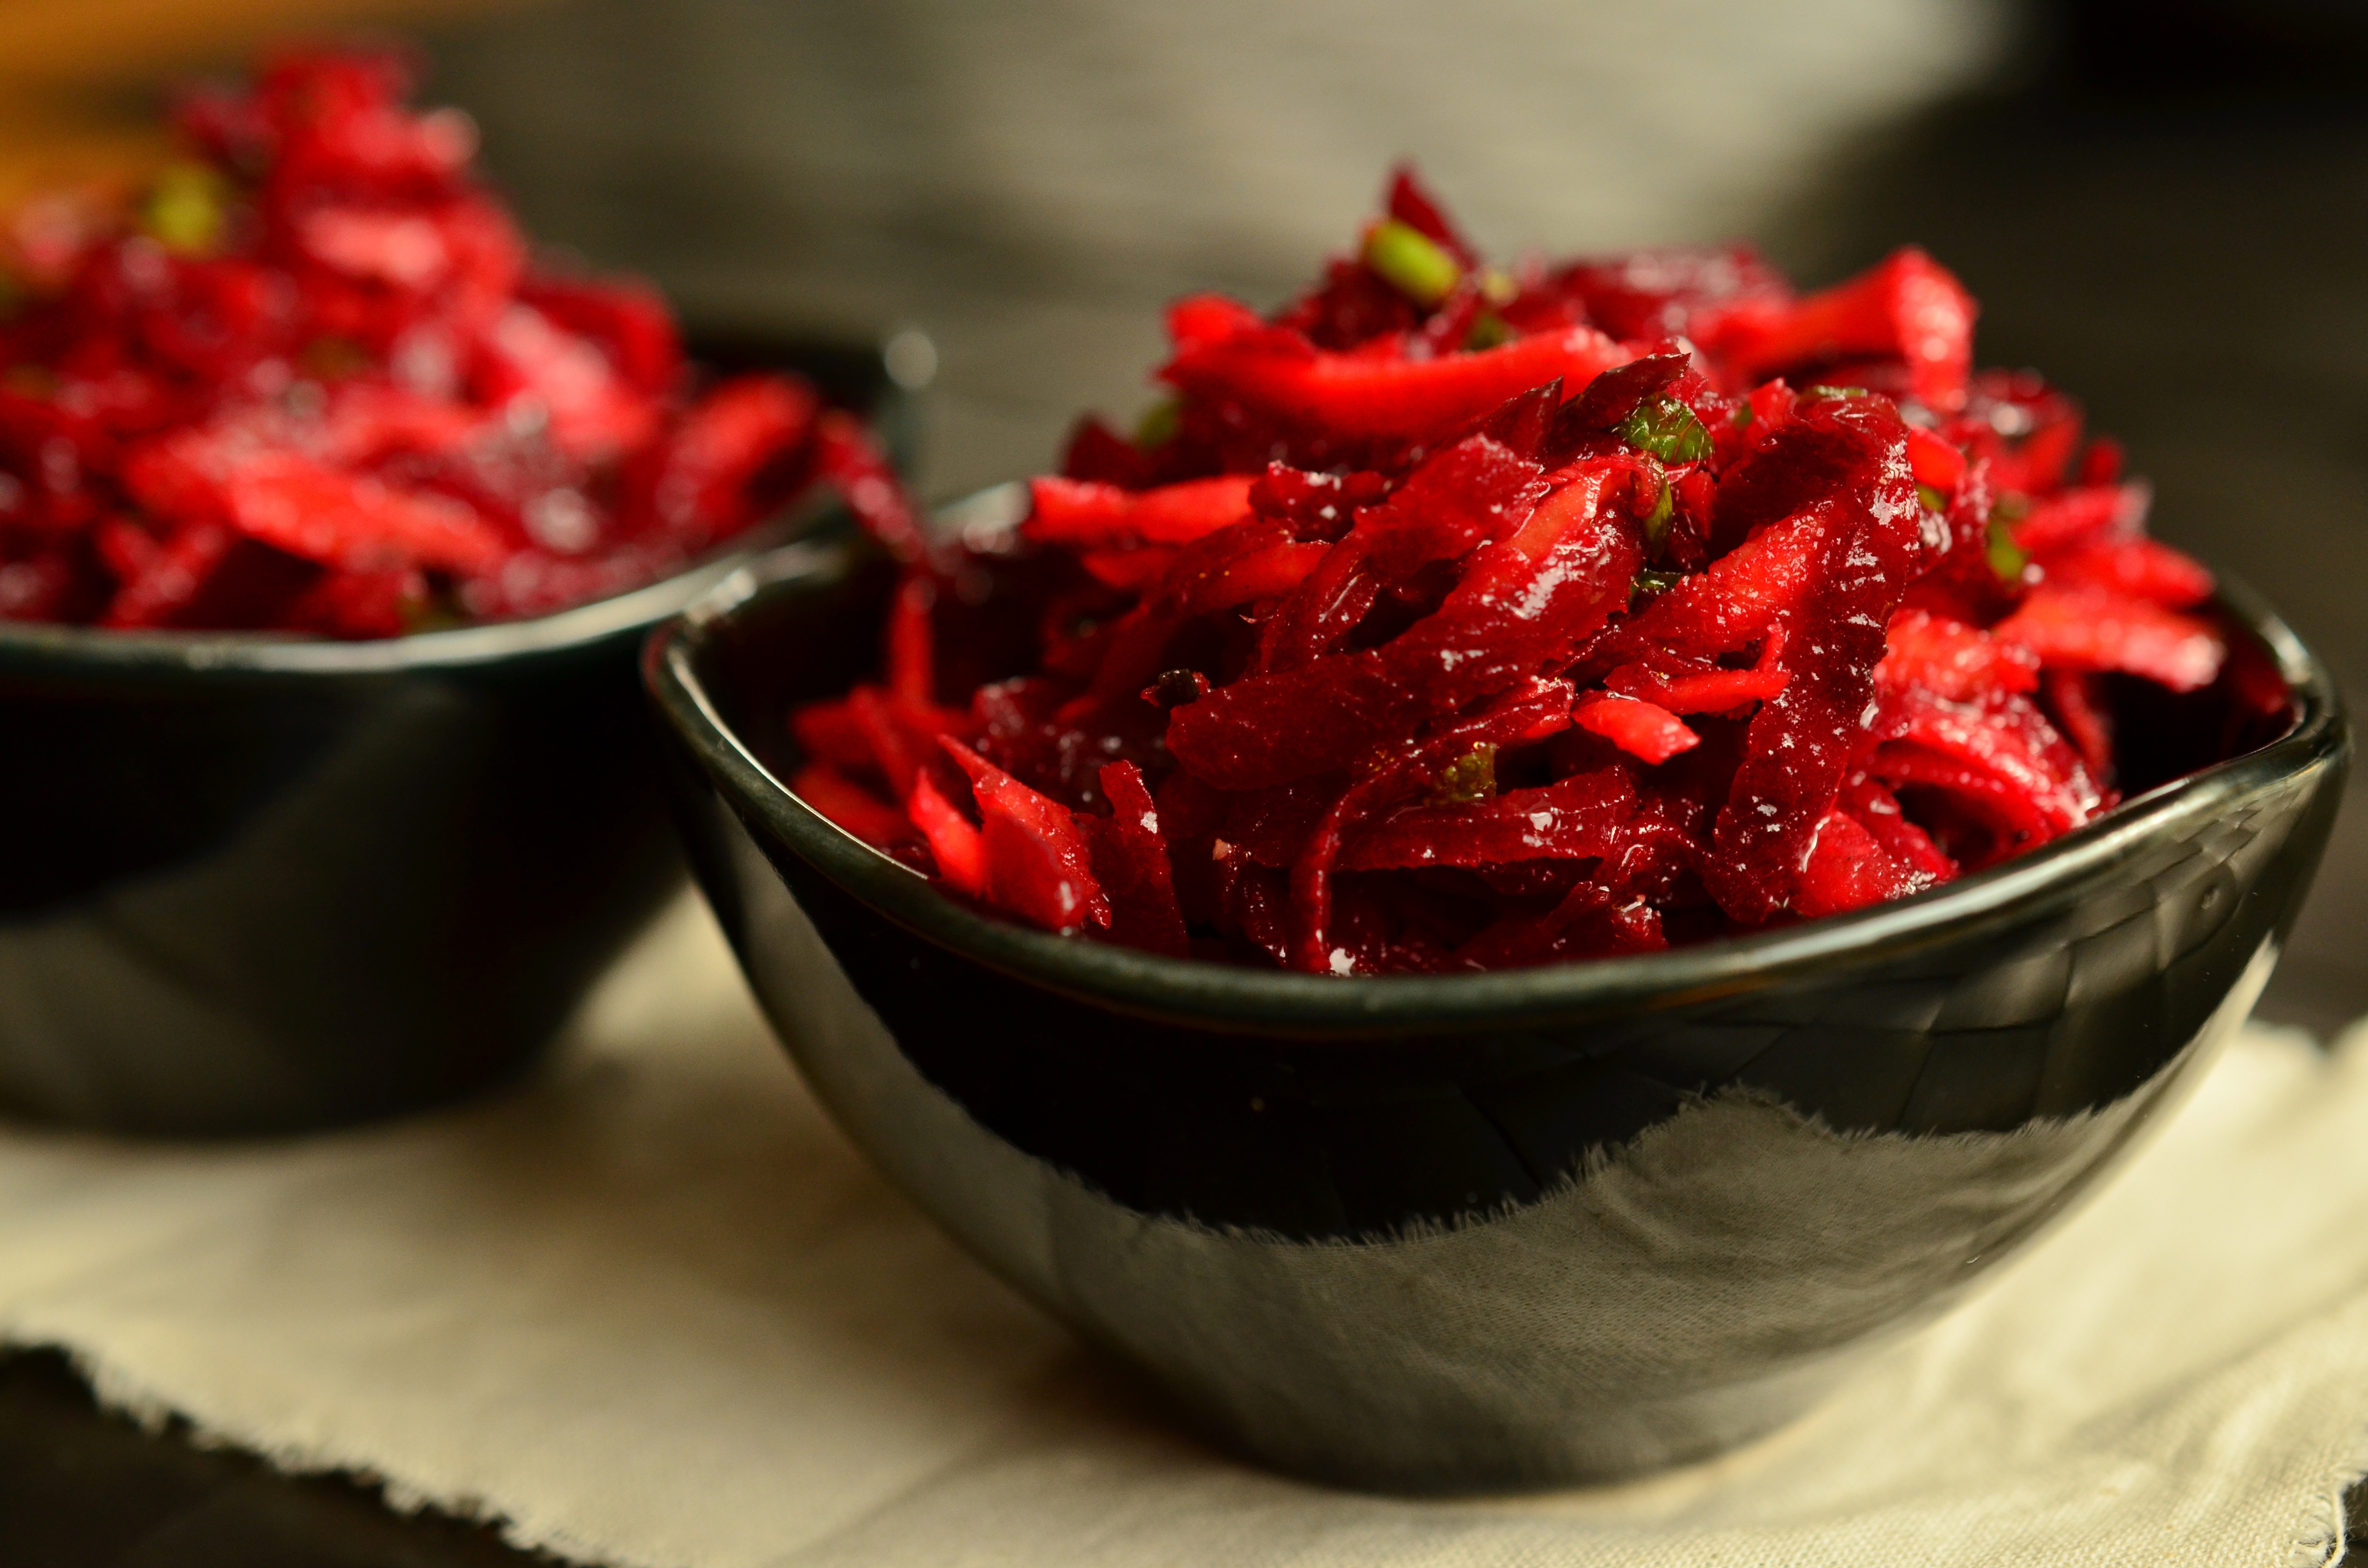
plant, fruit, dish, food, salad, red, produce, vegetable, healthy, eat, delicious, nutrition, vegetables, vegetarian, beetroot, starter, vitamins, frisch, raw food, flowering plant, red black, beetroot salad, land plant